Islamic art

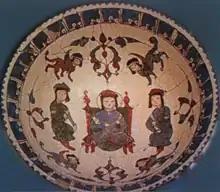
Kashan, Iran, late 12th–13th century bowl. The enthroned Seljuk ruler next to his messengers followed by jinn.

For a long time, Islam was considered aniconic. Existing pictures among the Muslim royalty have been described as an "aberration" by Thomas Walker Arnold and ascribed to only a later Persinate and Turkic cultural period. However, figurative arts existed since the formative stage of Islam. Such arts have been boasted by Arabic speaking caliphats of Baghdad, Cairo, and Cordova, inspired by Sasanid and Byzantine models. Figurative arts enjoyed prestige among both orthodox Sunni circles as well as Shia Muslims. The disappearance of royal-sponsored figurative arts in Arabic-speaking lands at a later period is best explained by the overthrow of their ruling dynasties and reduction of most their territories to Ottoman provincial dependencies, not by religious prohibition. Another drawback for Arnold's argument against the religious value of figurative arts in Islamic culture is, that a sizable number of rulers ordering figurative arts in the 14th-17th century, were religious zealots proclaiming to spread and enforce the laws of the sharia.